Morgan Jones (The Walking Dead)

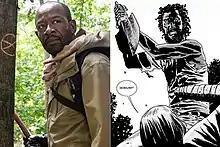
Morgan Jones, as portrayed by Lennie James in the television series "(left)" and in the comic book series "(right)".

Morgan Jones is a fictional character from the comic book series "The Walking Dead", portrayed by Lennie James in the American television series of the same name and its companion series "Fear the Walking Dead". In both the comics and television series, he is a devoted father struggling to get over the recent death of his wife. He and his son, Duane, seek refuge in Rick's hometown after the outbreak occurs and are the first survivors that Rick encounters after awakening from his coma. Morgan is characterized by his catchphrase "you know what it is", which he repeats regularly throughout the television series.